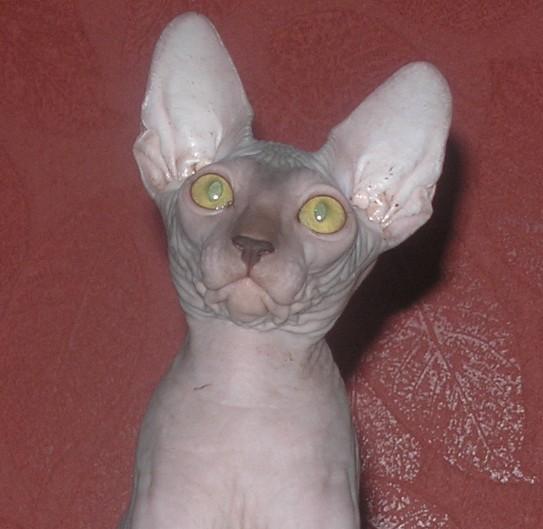
Breed: Sphynx